Kaptol manors in Zagreb

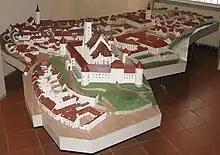
Model of the old Kaptol, Zagreb City Museum

The Kaptol manors are a series of 25 manors (from ) along the Kaptol Street in Zagreb, Croatia that were used to house canons and other officials of the Archdiocese of Zagreb. The manors were built at various times between the Middle Ages and the 19th century. Most of those preserved date from the Baroque period (late 17th and 18th centuries), while those in the best condition are mostly from the 19th century. The manors were designed as large town houses surrounded by gardens. Each has its own history and peculiarities. The most important are those which were inhabited by prominent canons.